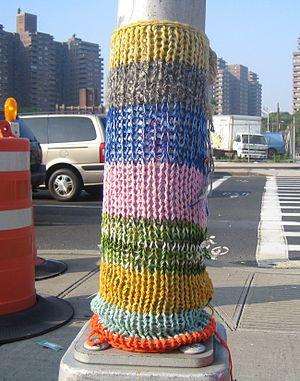
"Knitta Please, également connu sous le nom de Knitta, est le groupe d'artistes qui a commencé le mouvement des « graffitis en tricot » à Houston, Texas en 2005. Ils sont connus pour habiller l'architecture publique par exemple, les lampadaires, les parcomètres, les poteaux téléphoniques et la signalisation avec du matériel tricoté ou crocheté, un processus connu sous le nom de ""graffiti en tricot"", ""assaut de fils"" ou "" bombardement de fils "". La mission est de rendre le street art ""un peu plus chaleureux et flou"".
Un poteau est une tige droite, un organe de structure d'un ouvrage sur lequel se concentrent de façon ponctuelle les charges de la superstructure et par lequel ces charges se répartissent vers les infrastructures de cet ouvrage.